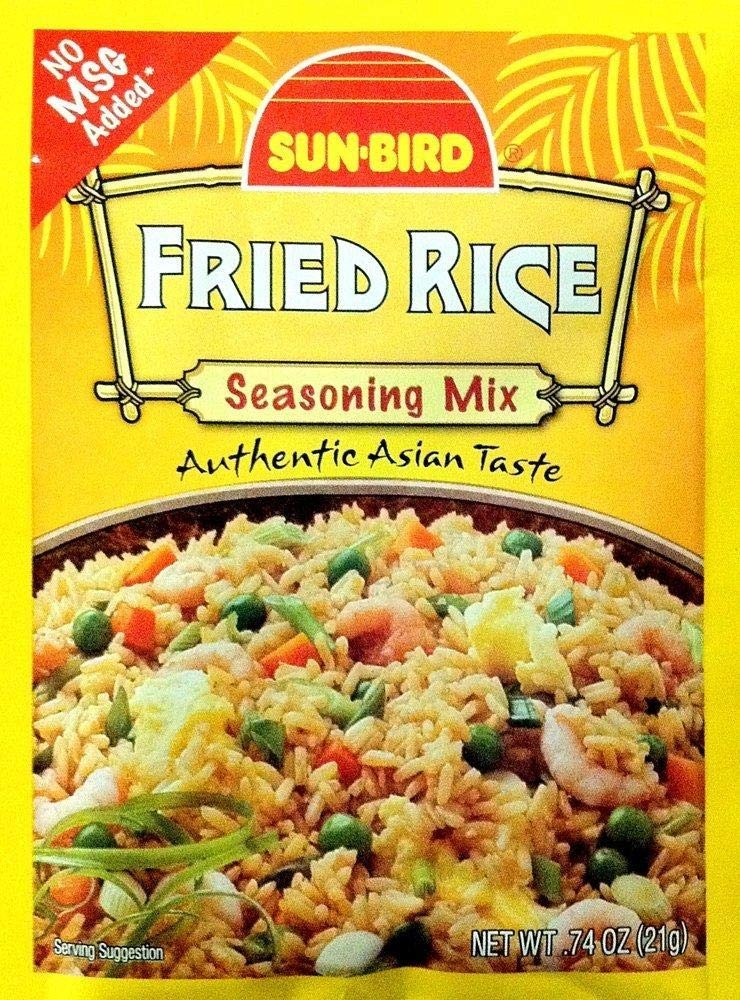
Item Name: Sun Bird Fried Rice Mix - 0.74 oz
Value: 0.75
Unit: Ounce

Price: 1.32